History of the NFL in Los Angeles

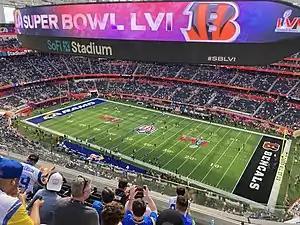
Super Bowl LVI – SoFi Stadium

SoFi Stadium is located in Inglewood, California on the site of the former Hollywood Park Racetrack. It is the home of the Los Angeles Rams, the Los Angeles Chargers, and the LA Bowl. It also hosted Super Bowl LVI in February 2022, as well as the College Football Playoff National Championship in January 2023. The sole NFL venue in the Los Angeles area, construction began in 2016 and was completed in 2020. The stadium can seat 70,240 spectators for most events, and 30,000 more for larger events, for a total of 100,240. In addition to the main stadium there is a connected performance venue called the YouTube Theater with a capacity of 6,000 seats that opened in 2021.